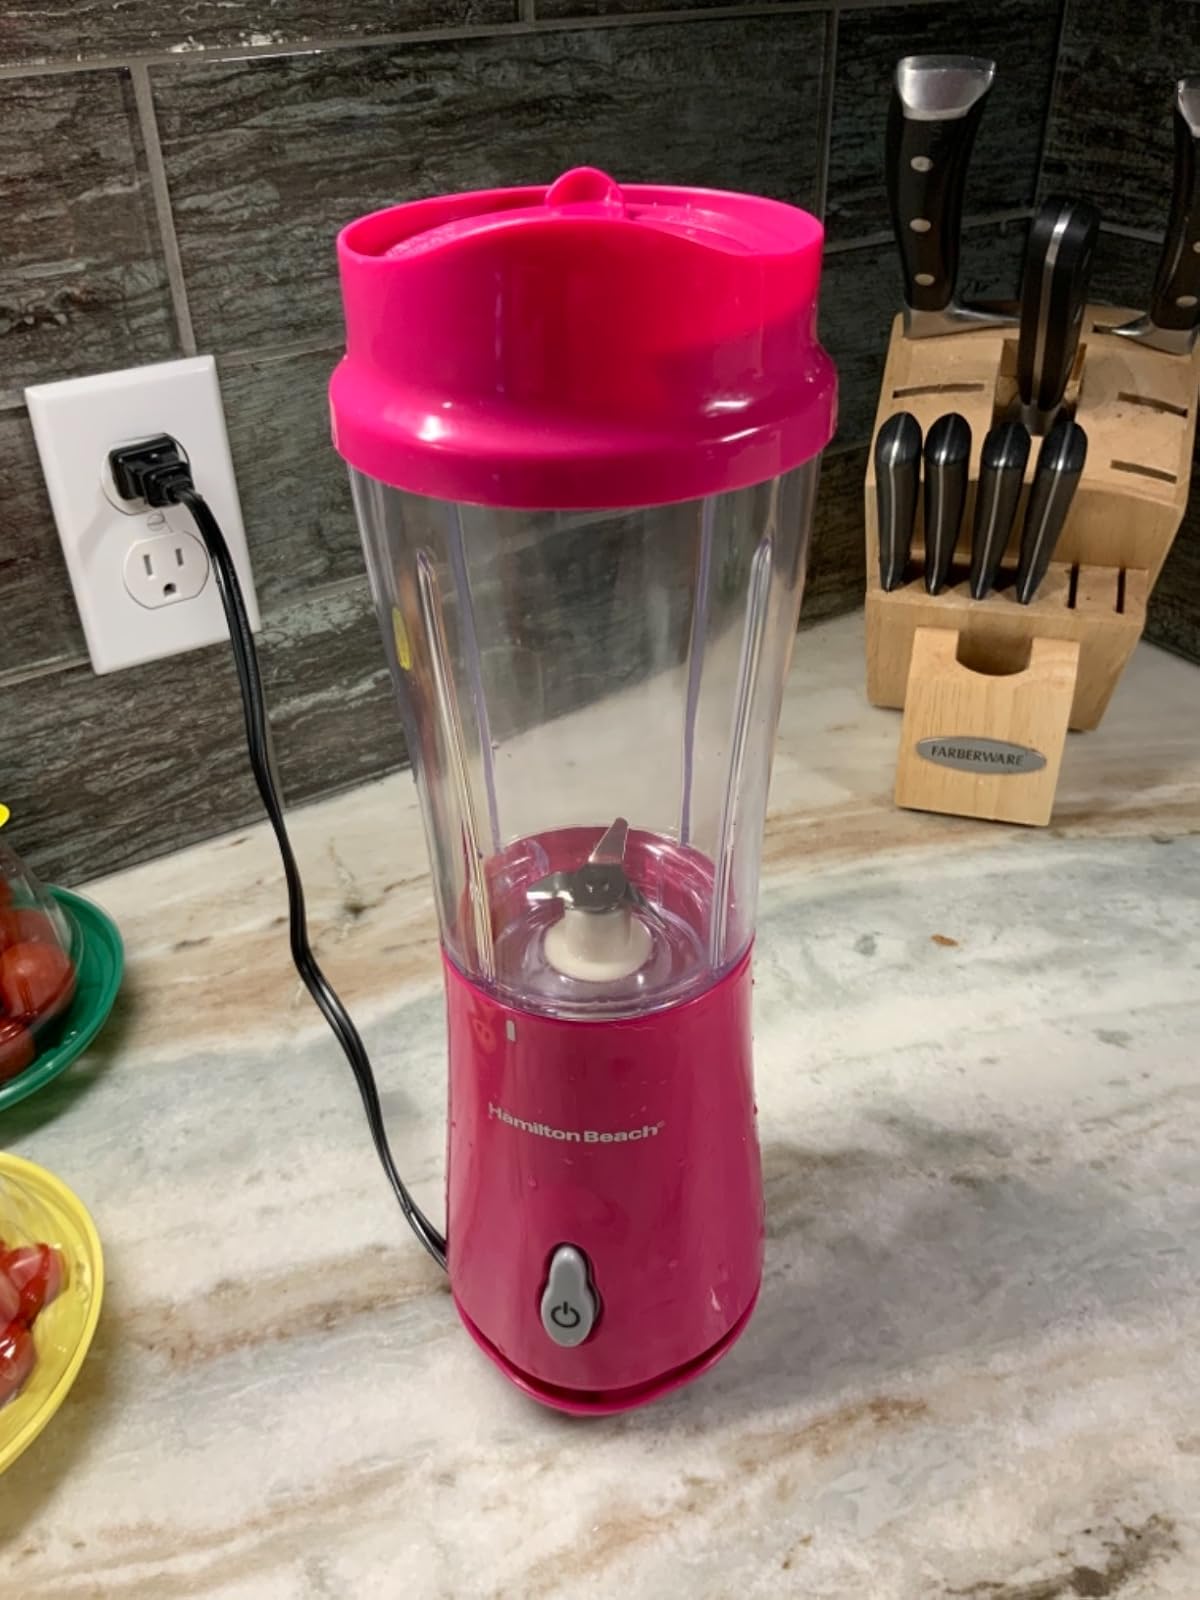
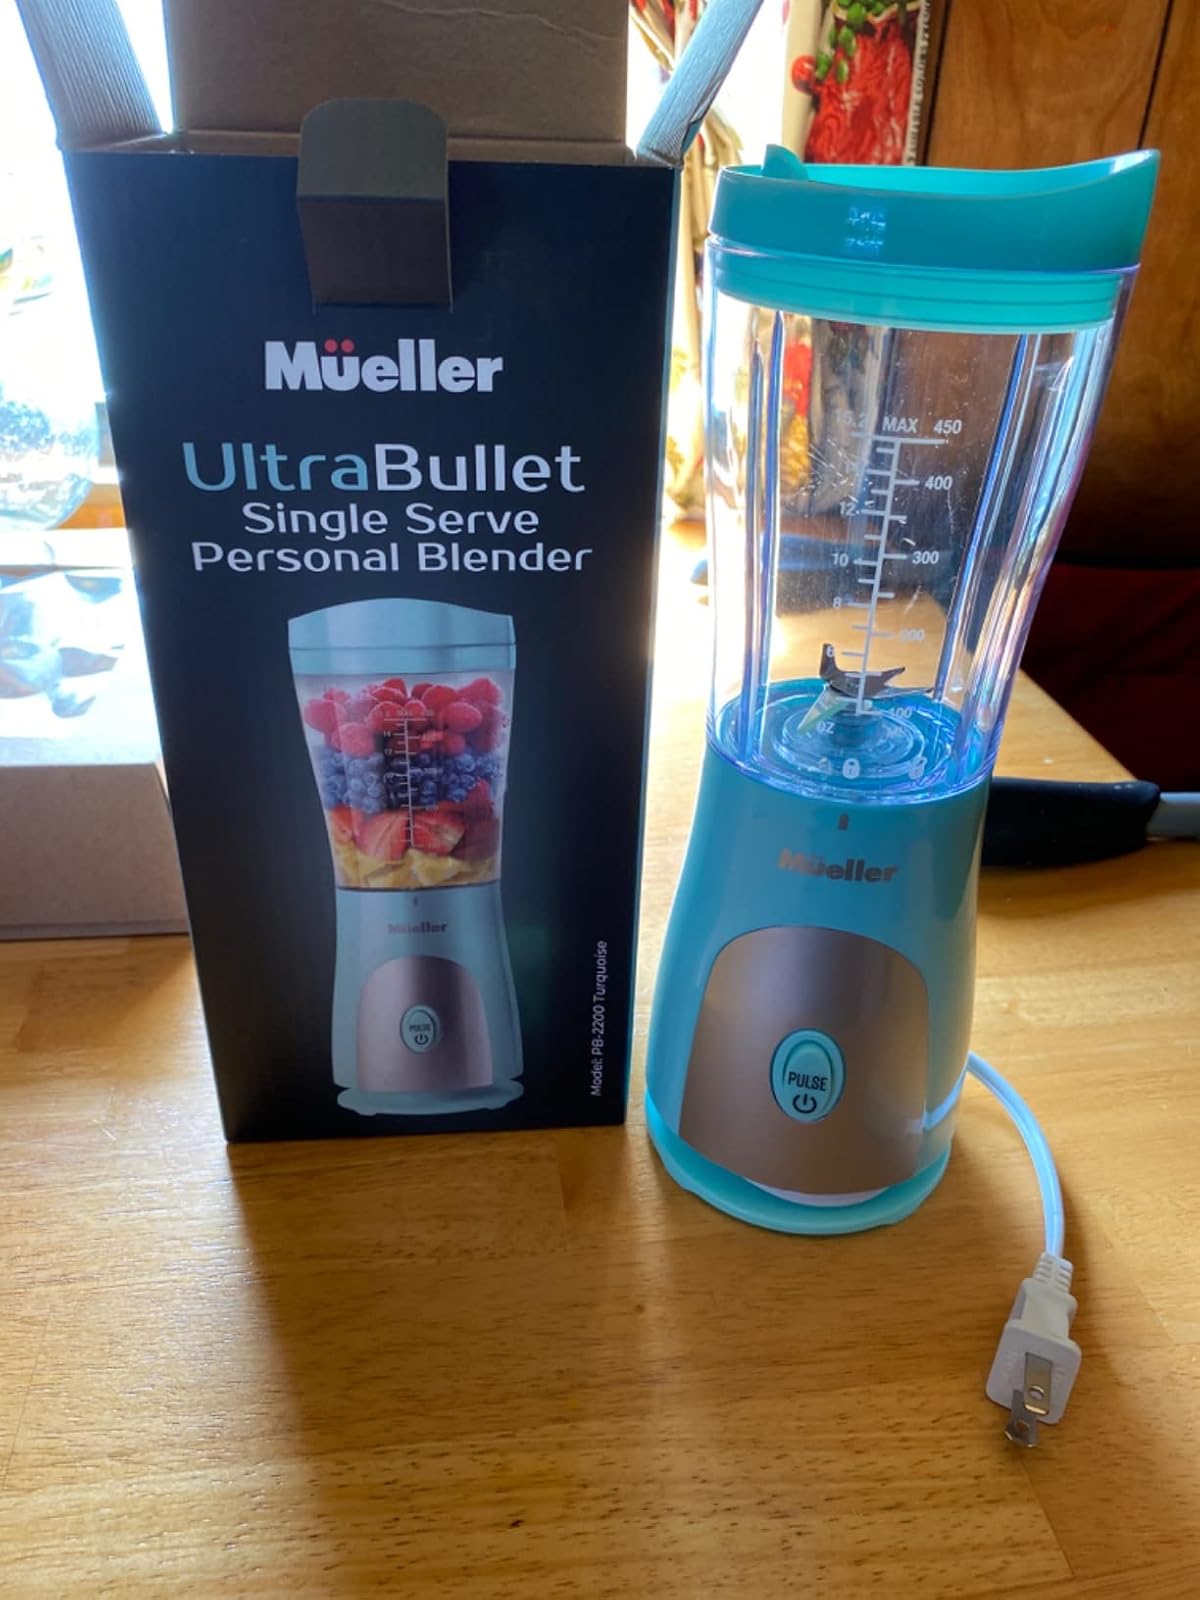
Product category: items_blender
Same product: no